AP African American Studies

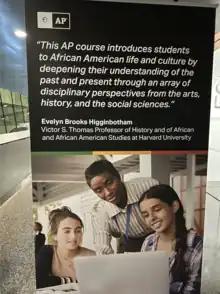
A banner for AP African American Studies at the National Museum of African American History and Culture in Washington, DC.

For decades, critics of the College Board and advanced placement programs have argued that curricula have focused too much on Euro-centric history. Between 2017 and 2020, the College Board partnered with the University of Notre Dame and Tuskegee University to pre-pilot AP African American Studies in 11 selected schools. In 2020, the College Board reshaped some curricula among history-based AP courses to further reflect the African diaspora.